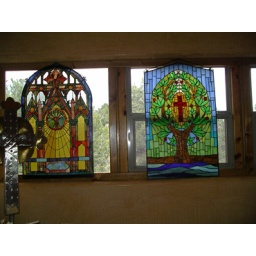
These are 2 stain glass windows in the chapel.